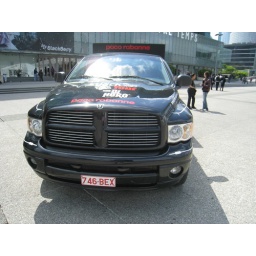
and the girl in charge of the sample made her best to have the ranks-and-files back home with one